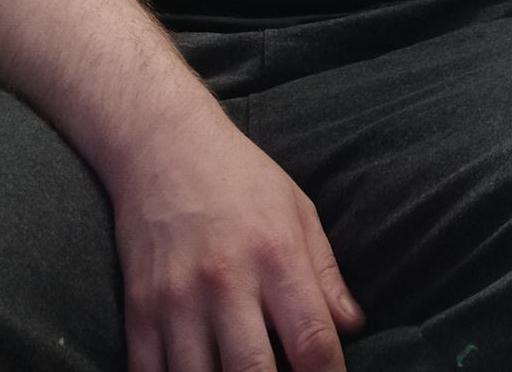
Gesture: no_gesture